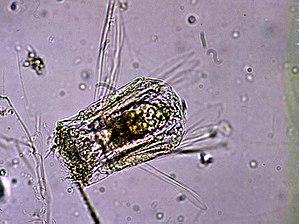
Les Synchaetidae constituent une famille de rotifères de l'ordre des Ploima.
Les Eurotatoria sont la principale classe de rotifères.
Polyarthra est un genre de rotifères de la famille des Synchaetidae.